Ninatta and Kulitta

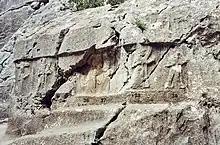
Ninatta and Kulitta (figures 36 and 37) among other Hurrian deities on the Yazılıkaya reliefs.

Like many other Hurrian deities, Ninatta and Kulitta were incorporated into the Hittite pantheon. They are among the members of the Hurrian pantheon portrayed on the walls of the Yazılıkaya sanctuary. They received offerings during the festival alongside Šauška of Ḫattarina, Šimige, Aya and Ḫepat-Mušuni. They are also listed alongside Šauška of Nineveh as recipients of drink offerings and a sacrificial sheep in the ritual CTH 714, which focuses on bathing a statue of Šauška.